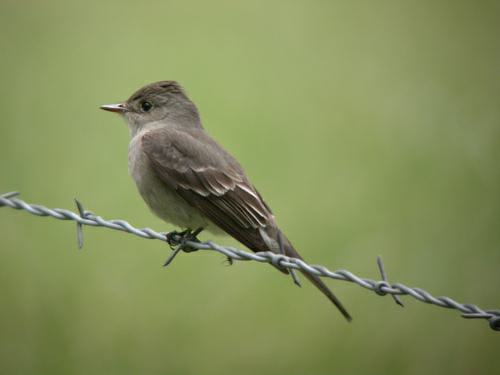
A photo of a western wood pewee